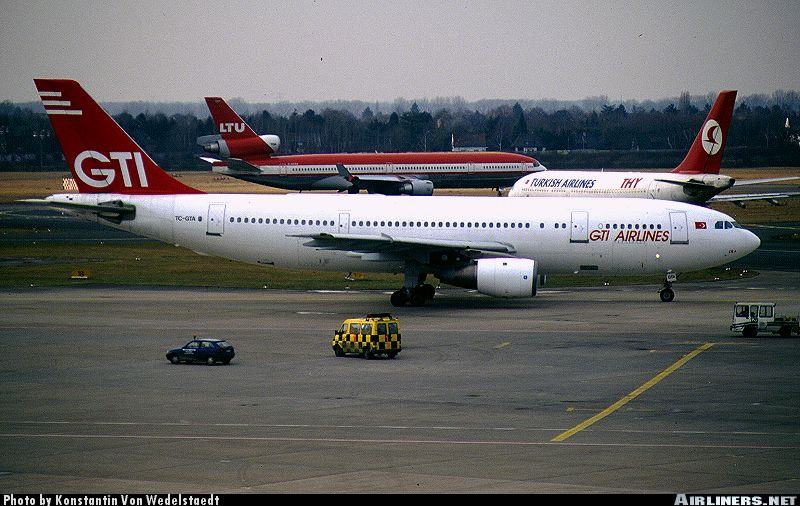
Vehicle type: Planes